The Vanished (2018 film)

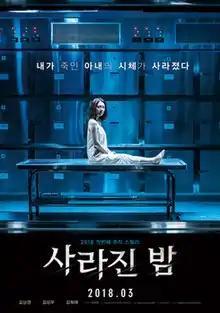
Theatrical release poster

The Vanished is a 2018 South Korean psychological thriller film directed by Lee Chang-hee, starring Kim Sang-kyung, Kim Kang-woo and Kim Hee-ae. It is a remake of the 2012 Spanish film "The Body", directed by Oriol Paulo.